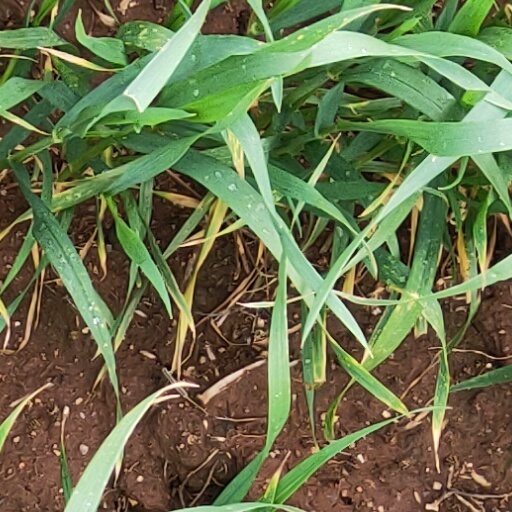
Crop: wheat